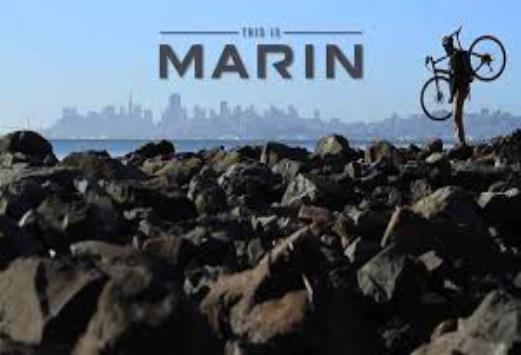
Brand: marin bikes
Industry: Transportation